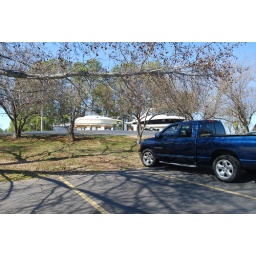
The water is so low that some people are having to put their boats in the parking lots.